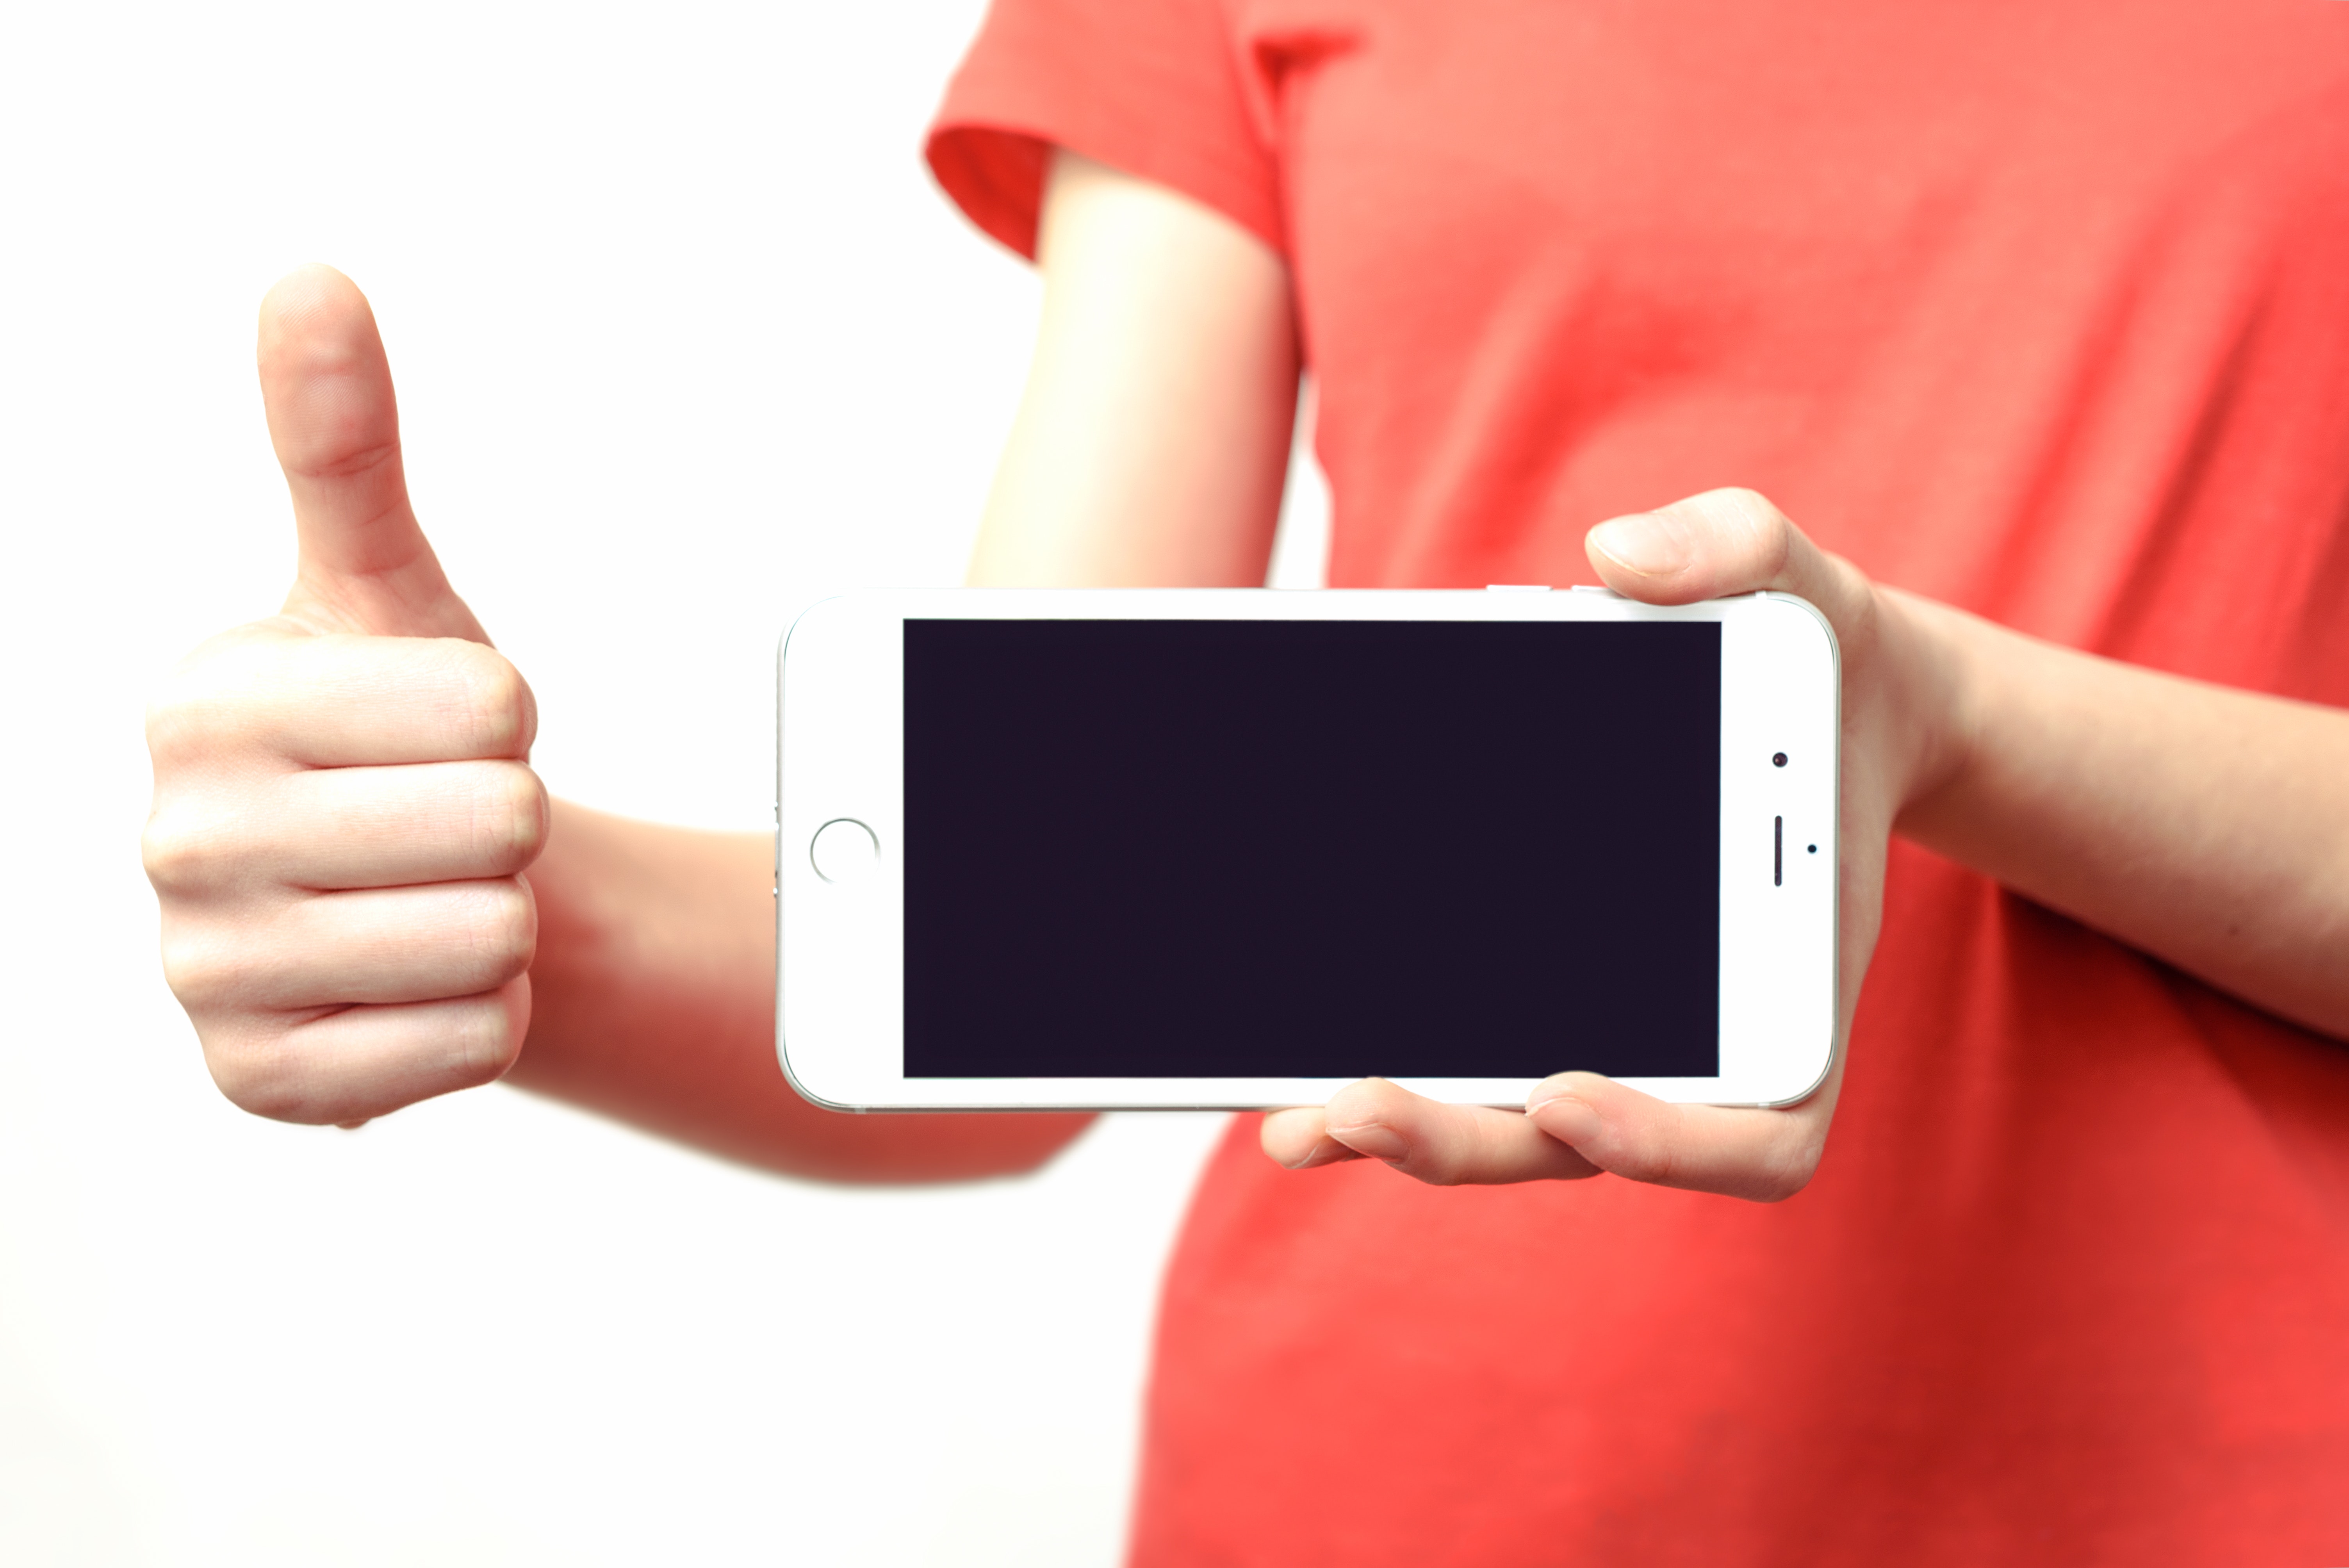
gadget, finger, hand, electronic device, smartphone, gesture, technology, mobile phone, communication device, thumb, portable communications device, wrist, iphone, electronics, nail